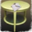
Label: table